Basin wrench

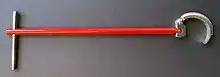
A large basin wrench

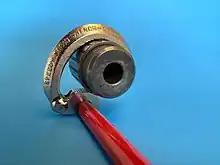
Large basin wrench, with jaws oriented to apply torque in counter-clockwise direction

A basin wrench, sometimes called a sink wrench, is a plumbing tool which is used in confined spaces to turn fasteners and pipes that would be difficult or impossible to reach with a plumber wrench or other types of wrenches. For example, the threaded nuts used to secure faucets to sinks are often located in deeply recessed places that can only be accessed with a basin wrench.